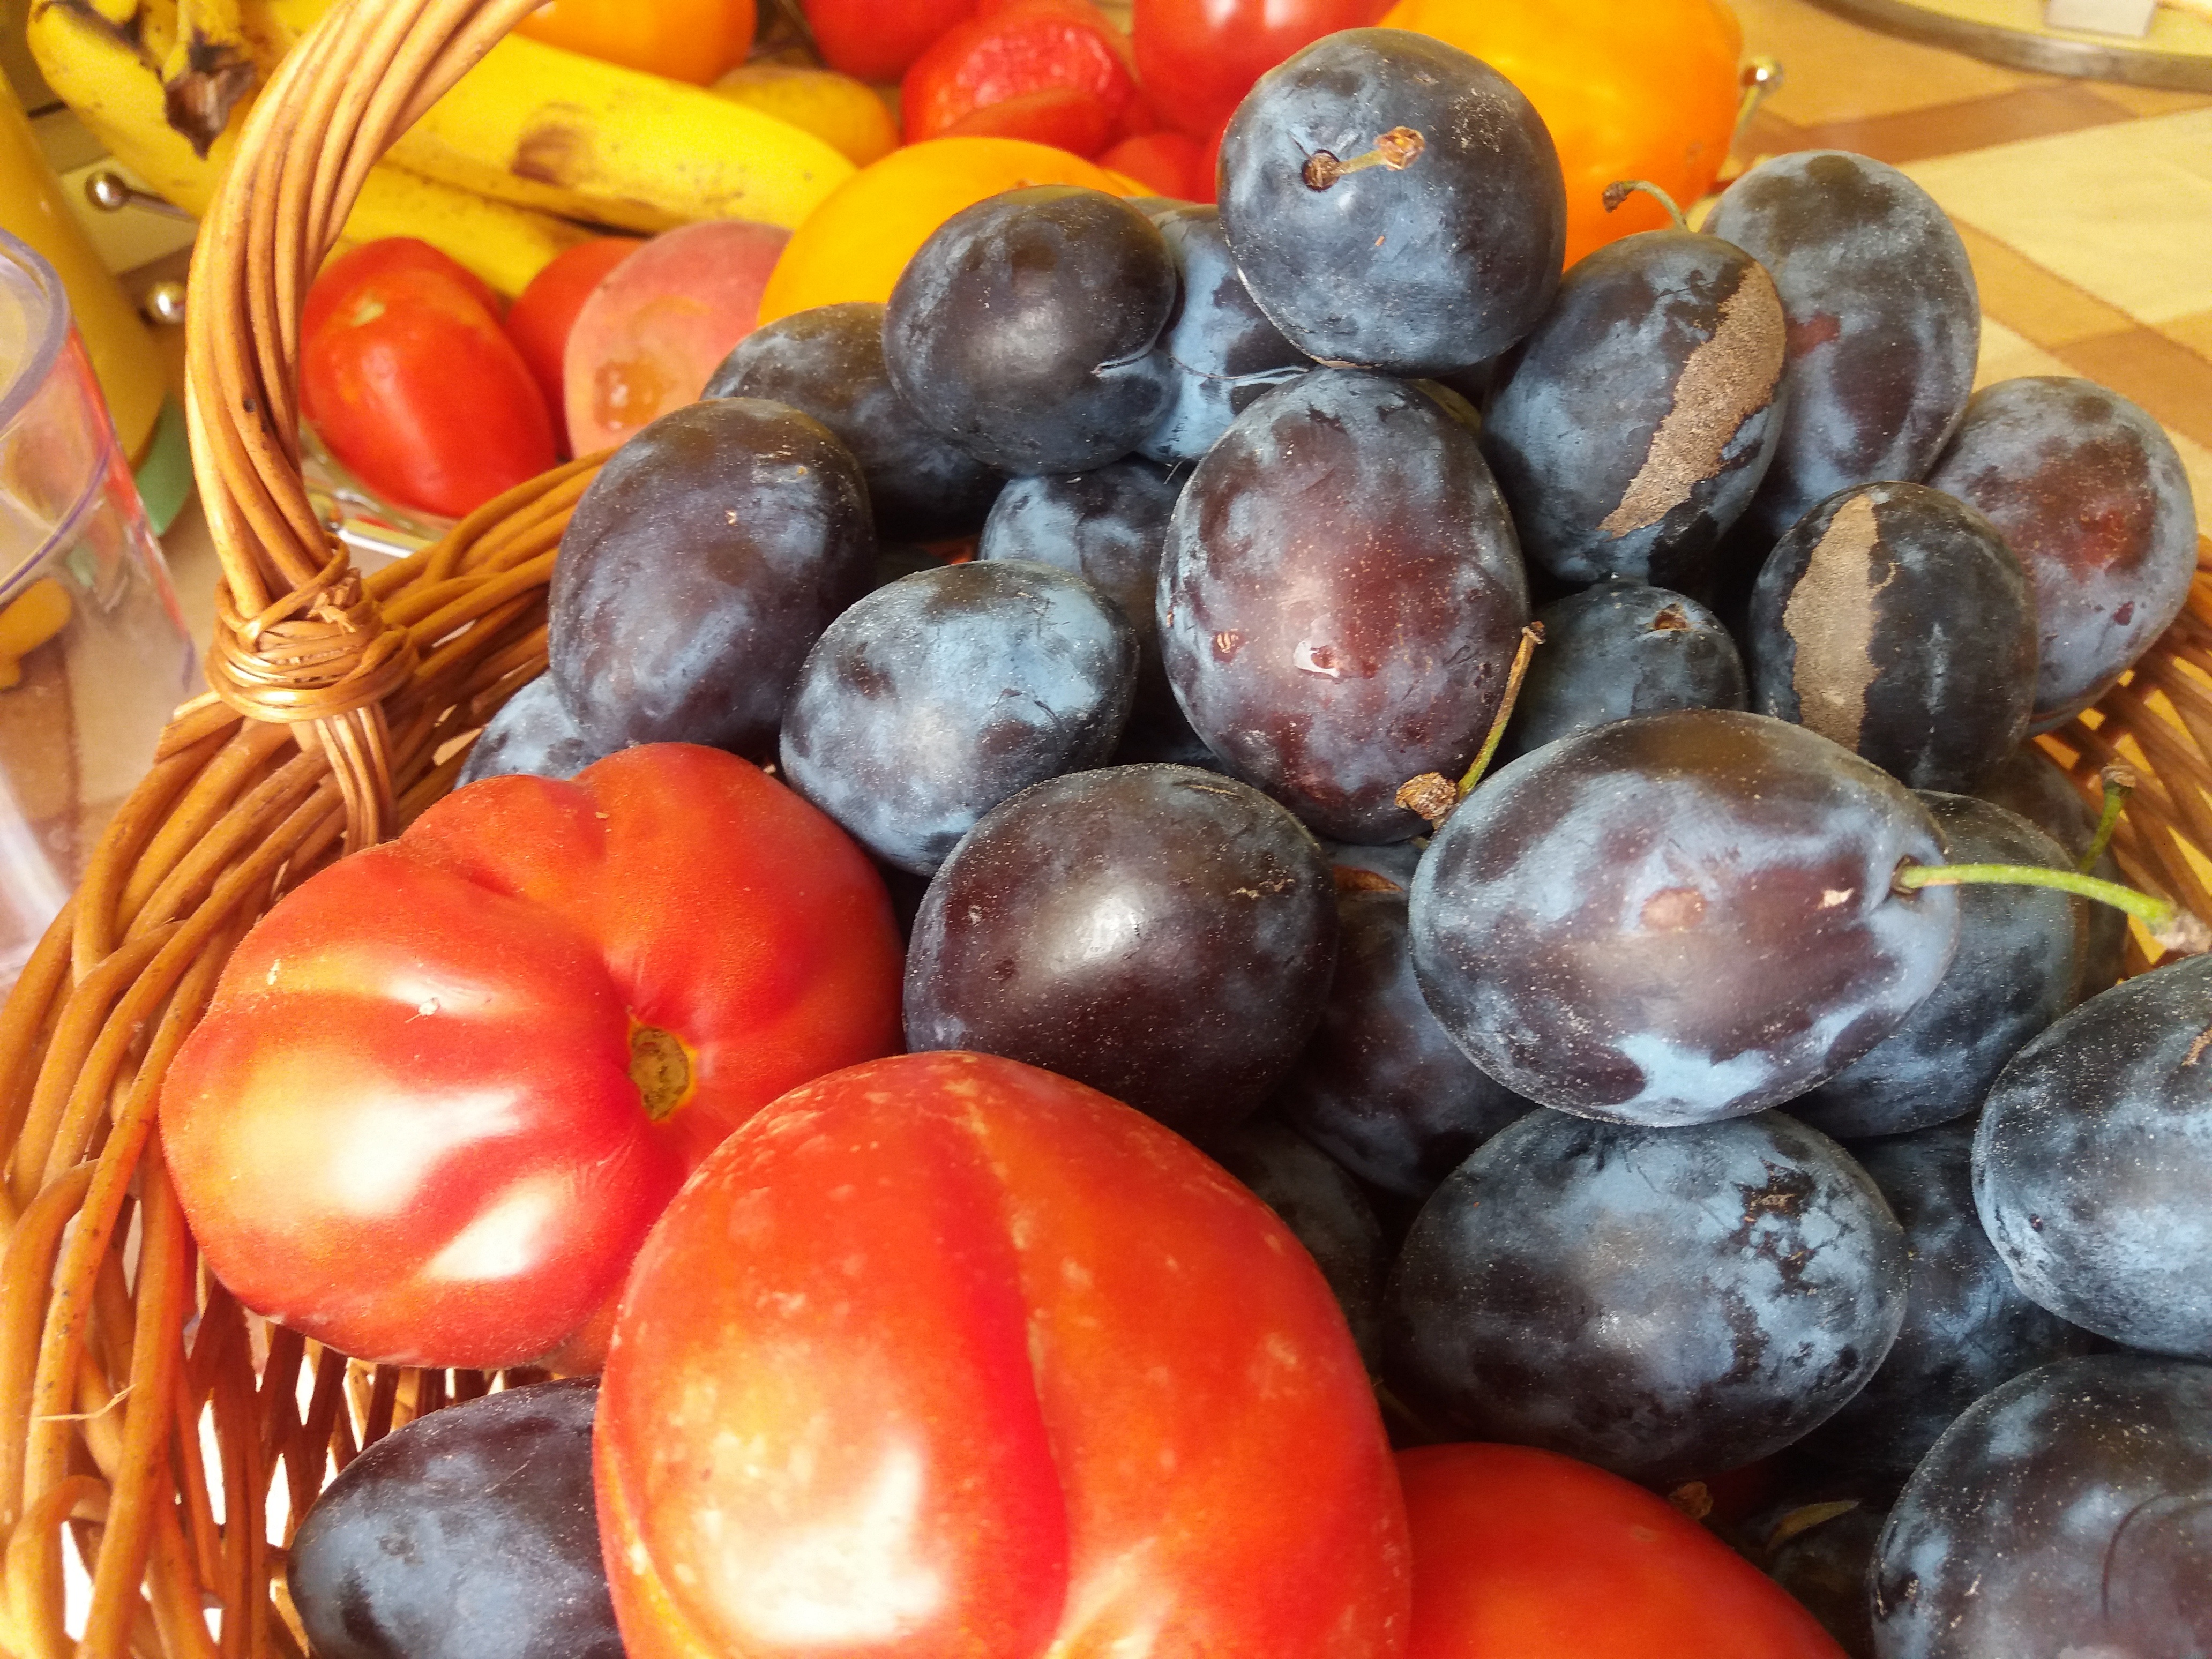
plant, fruit, summer, food, produce, color, tomatoes, fruits, plumps, flowering plant, land plant